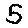
Label: 5